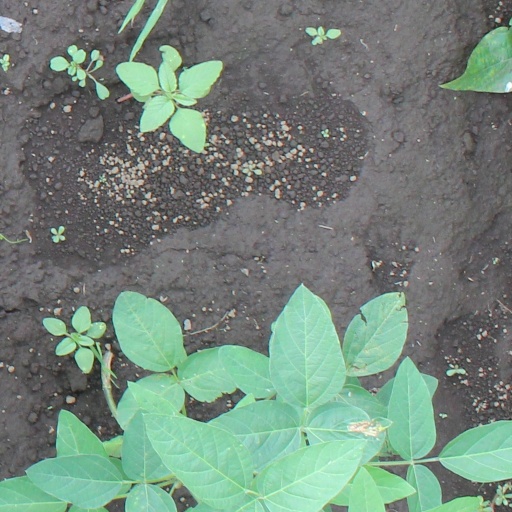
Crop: soybean